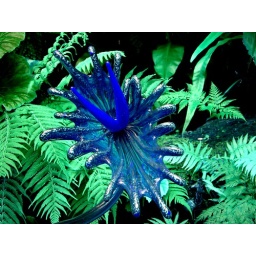
Dale Chihuly glass sculpture found in fairchild Tropical Garden, Coral Gables, Florida. Detail with inverted red &amp;amp; blue